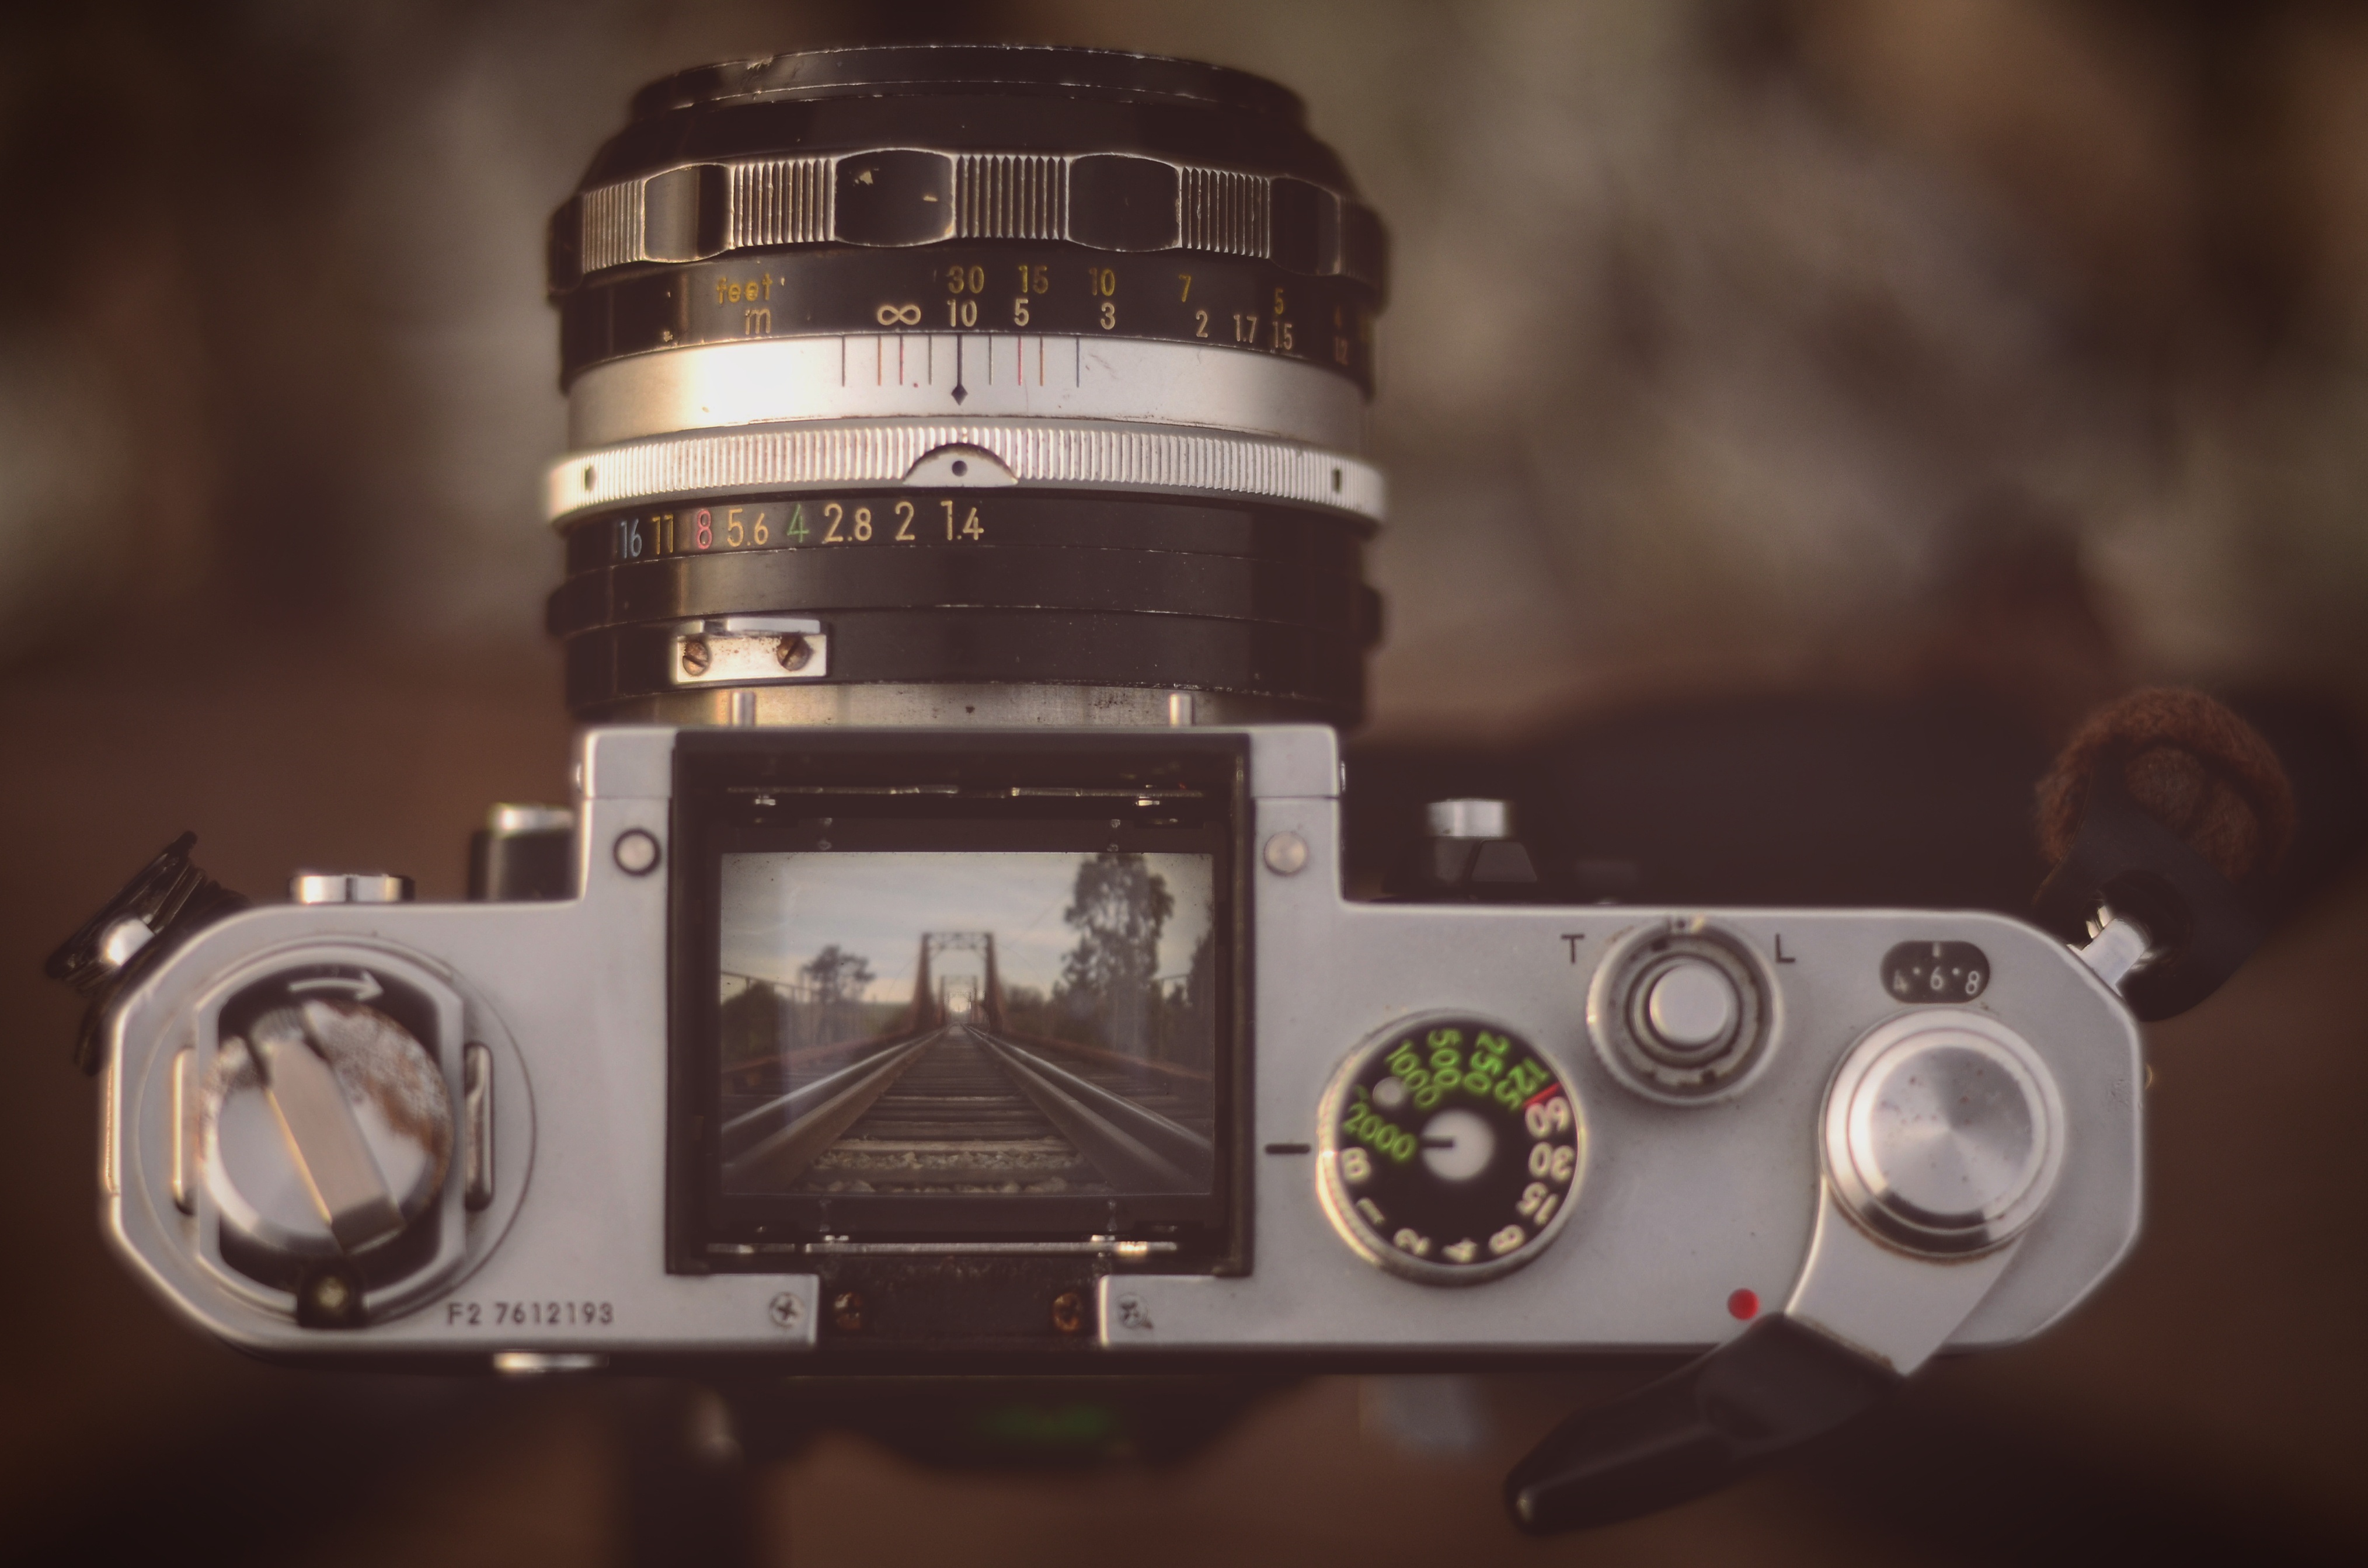
camera, reflex camera, digital camera, camera lens, digital slr, single lens reflex camera, cameras optics, mirrorless interchangeable lens camera